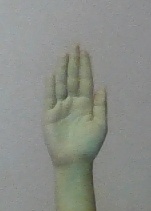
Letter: seen